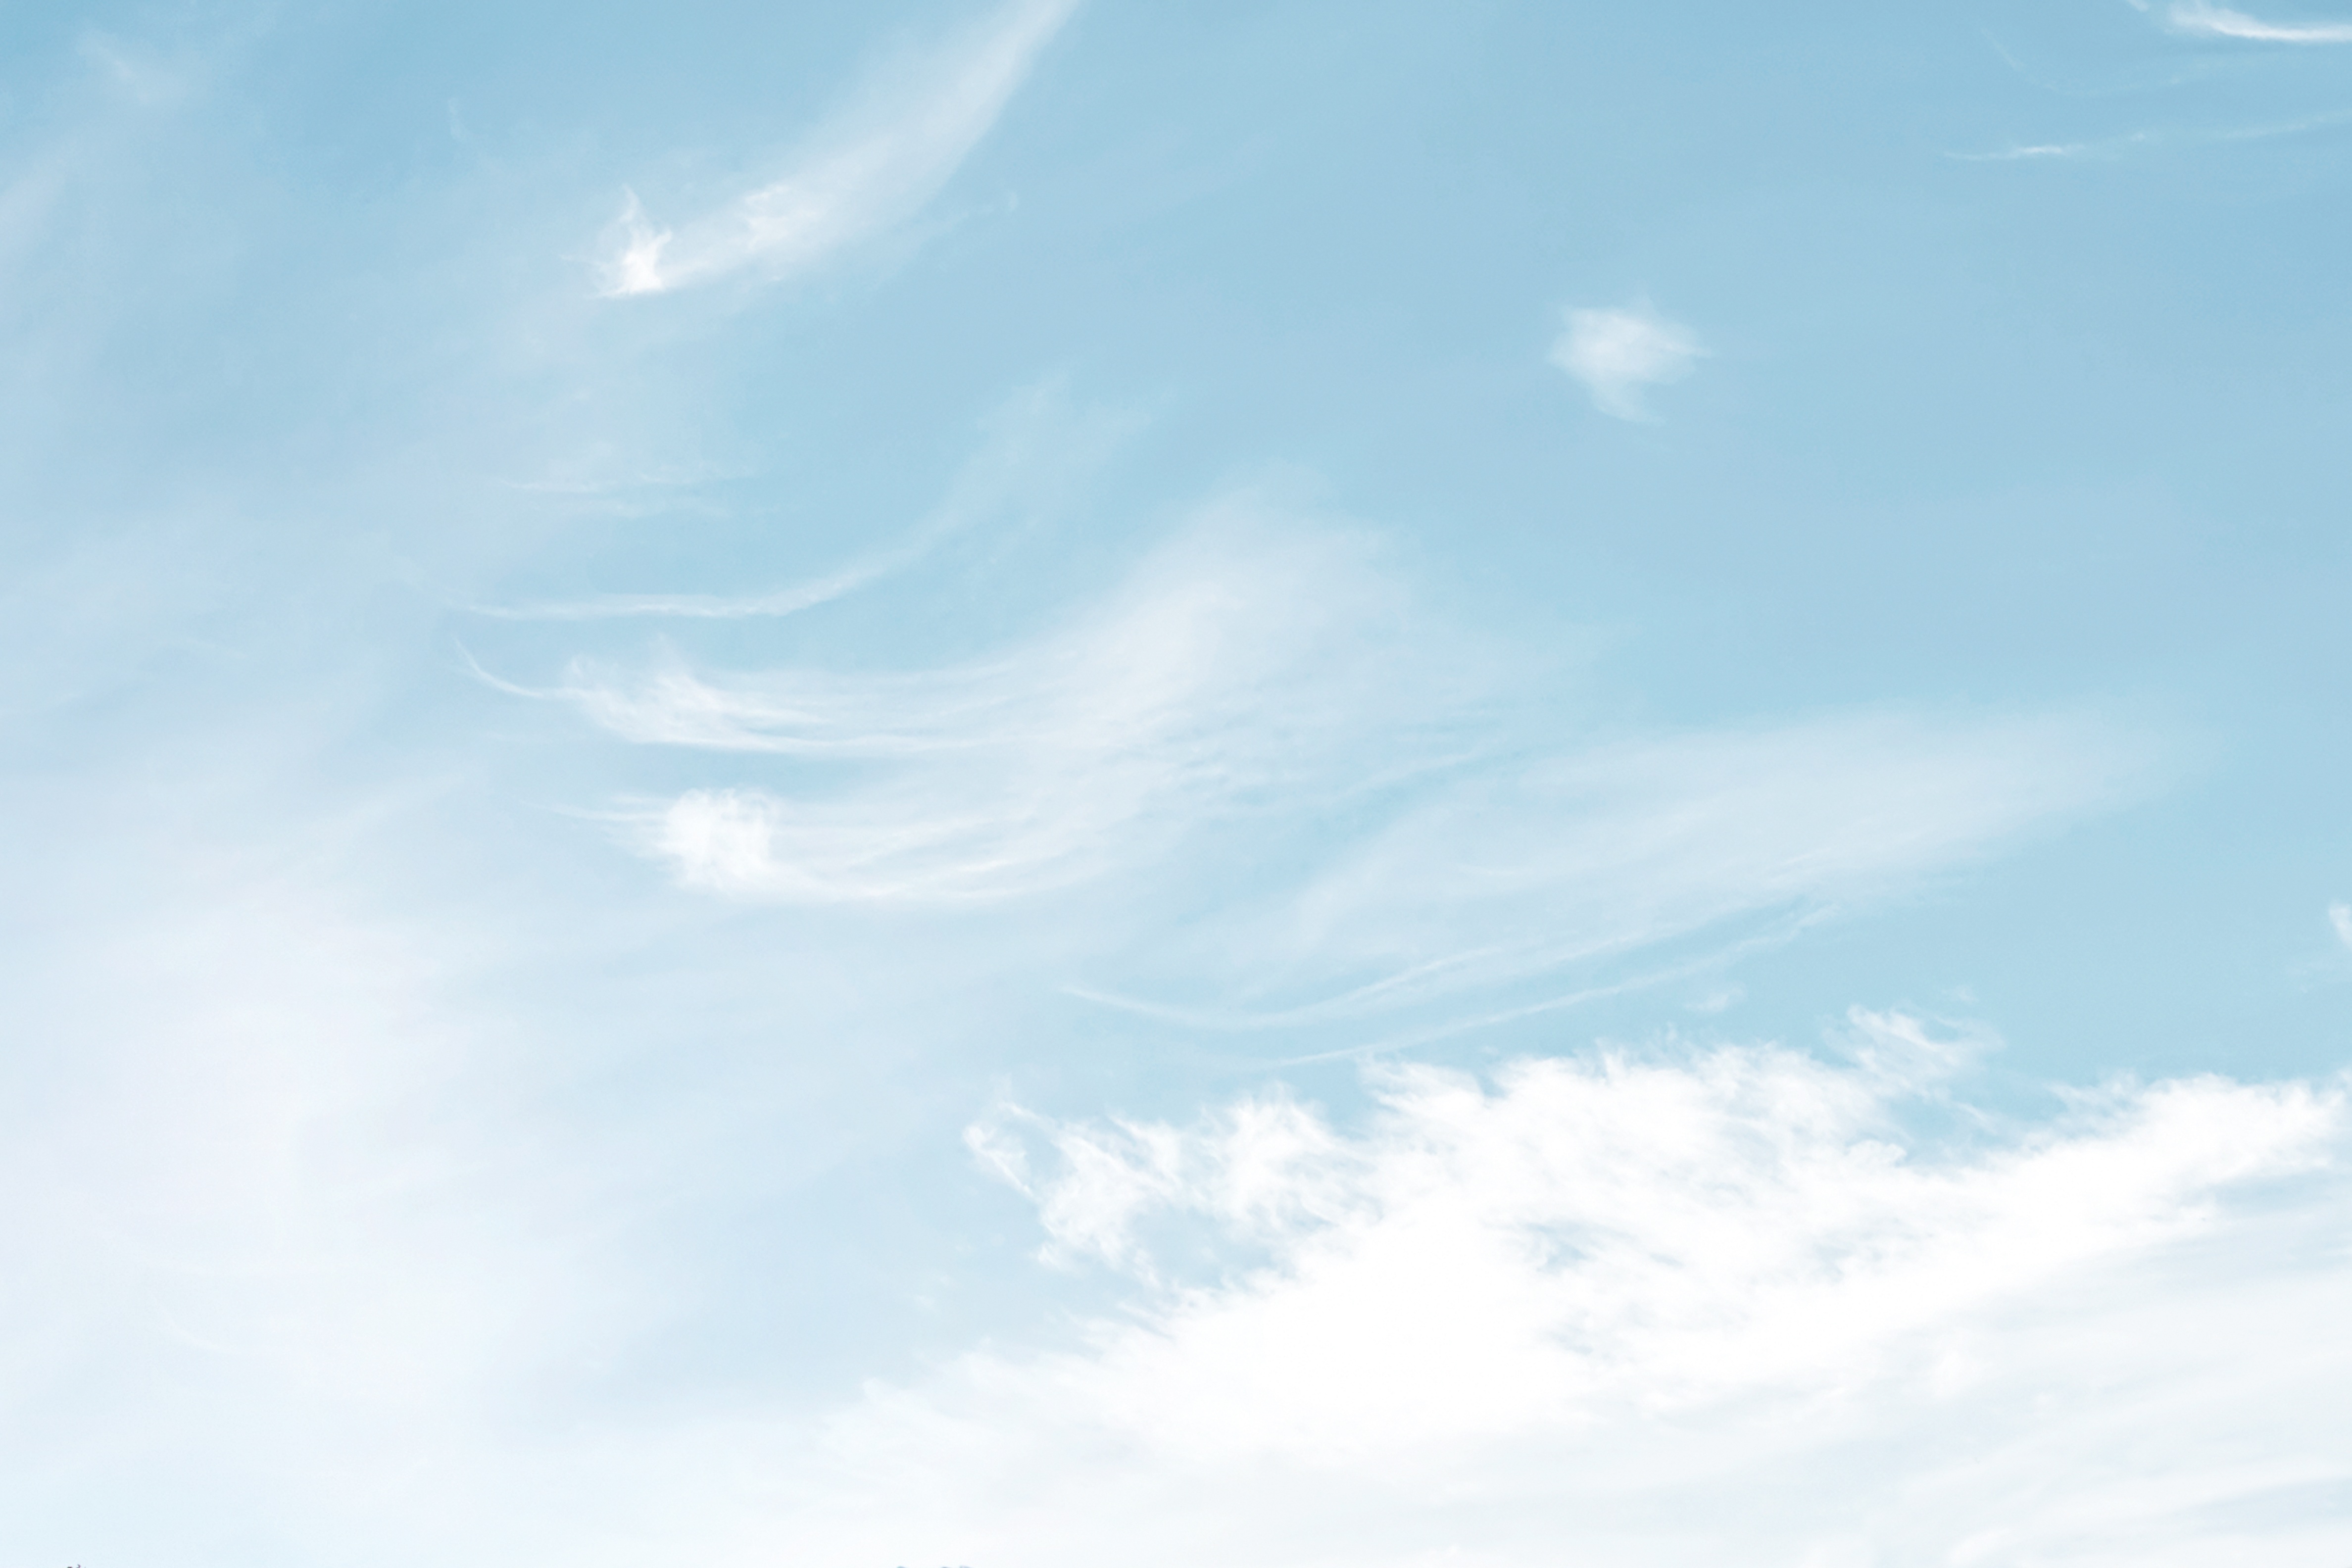
horizon, cloud, sky, sunlight, atmosphere, daytime, cumulus, serene, blue sky, clouds, background, day, fund, meteorological phenomenon, spring clouds, atmosphere of earth